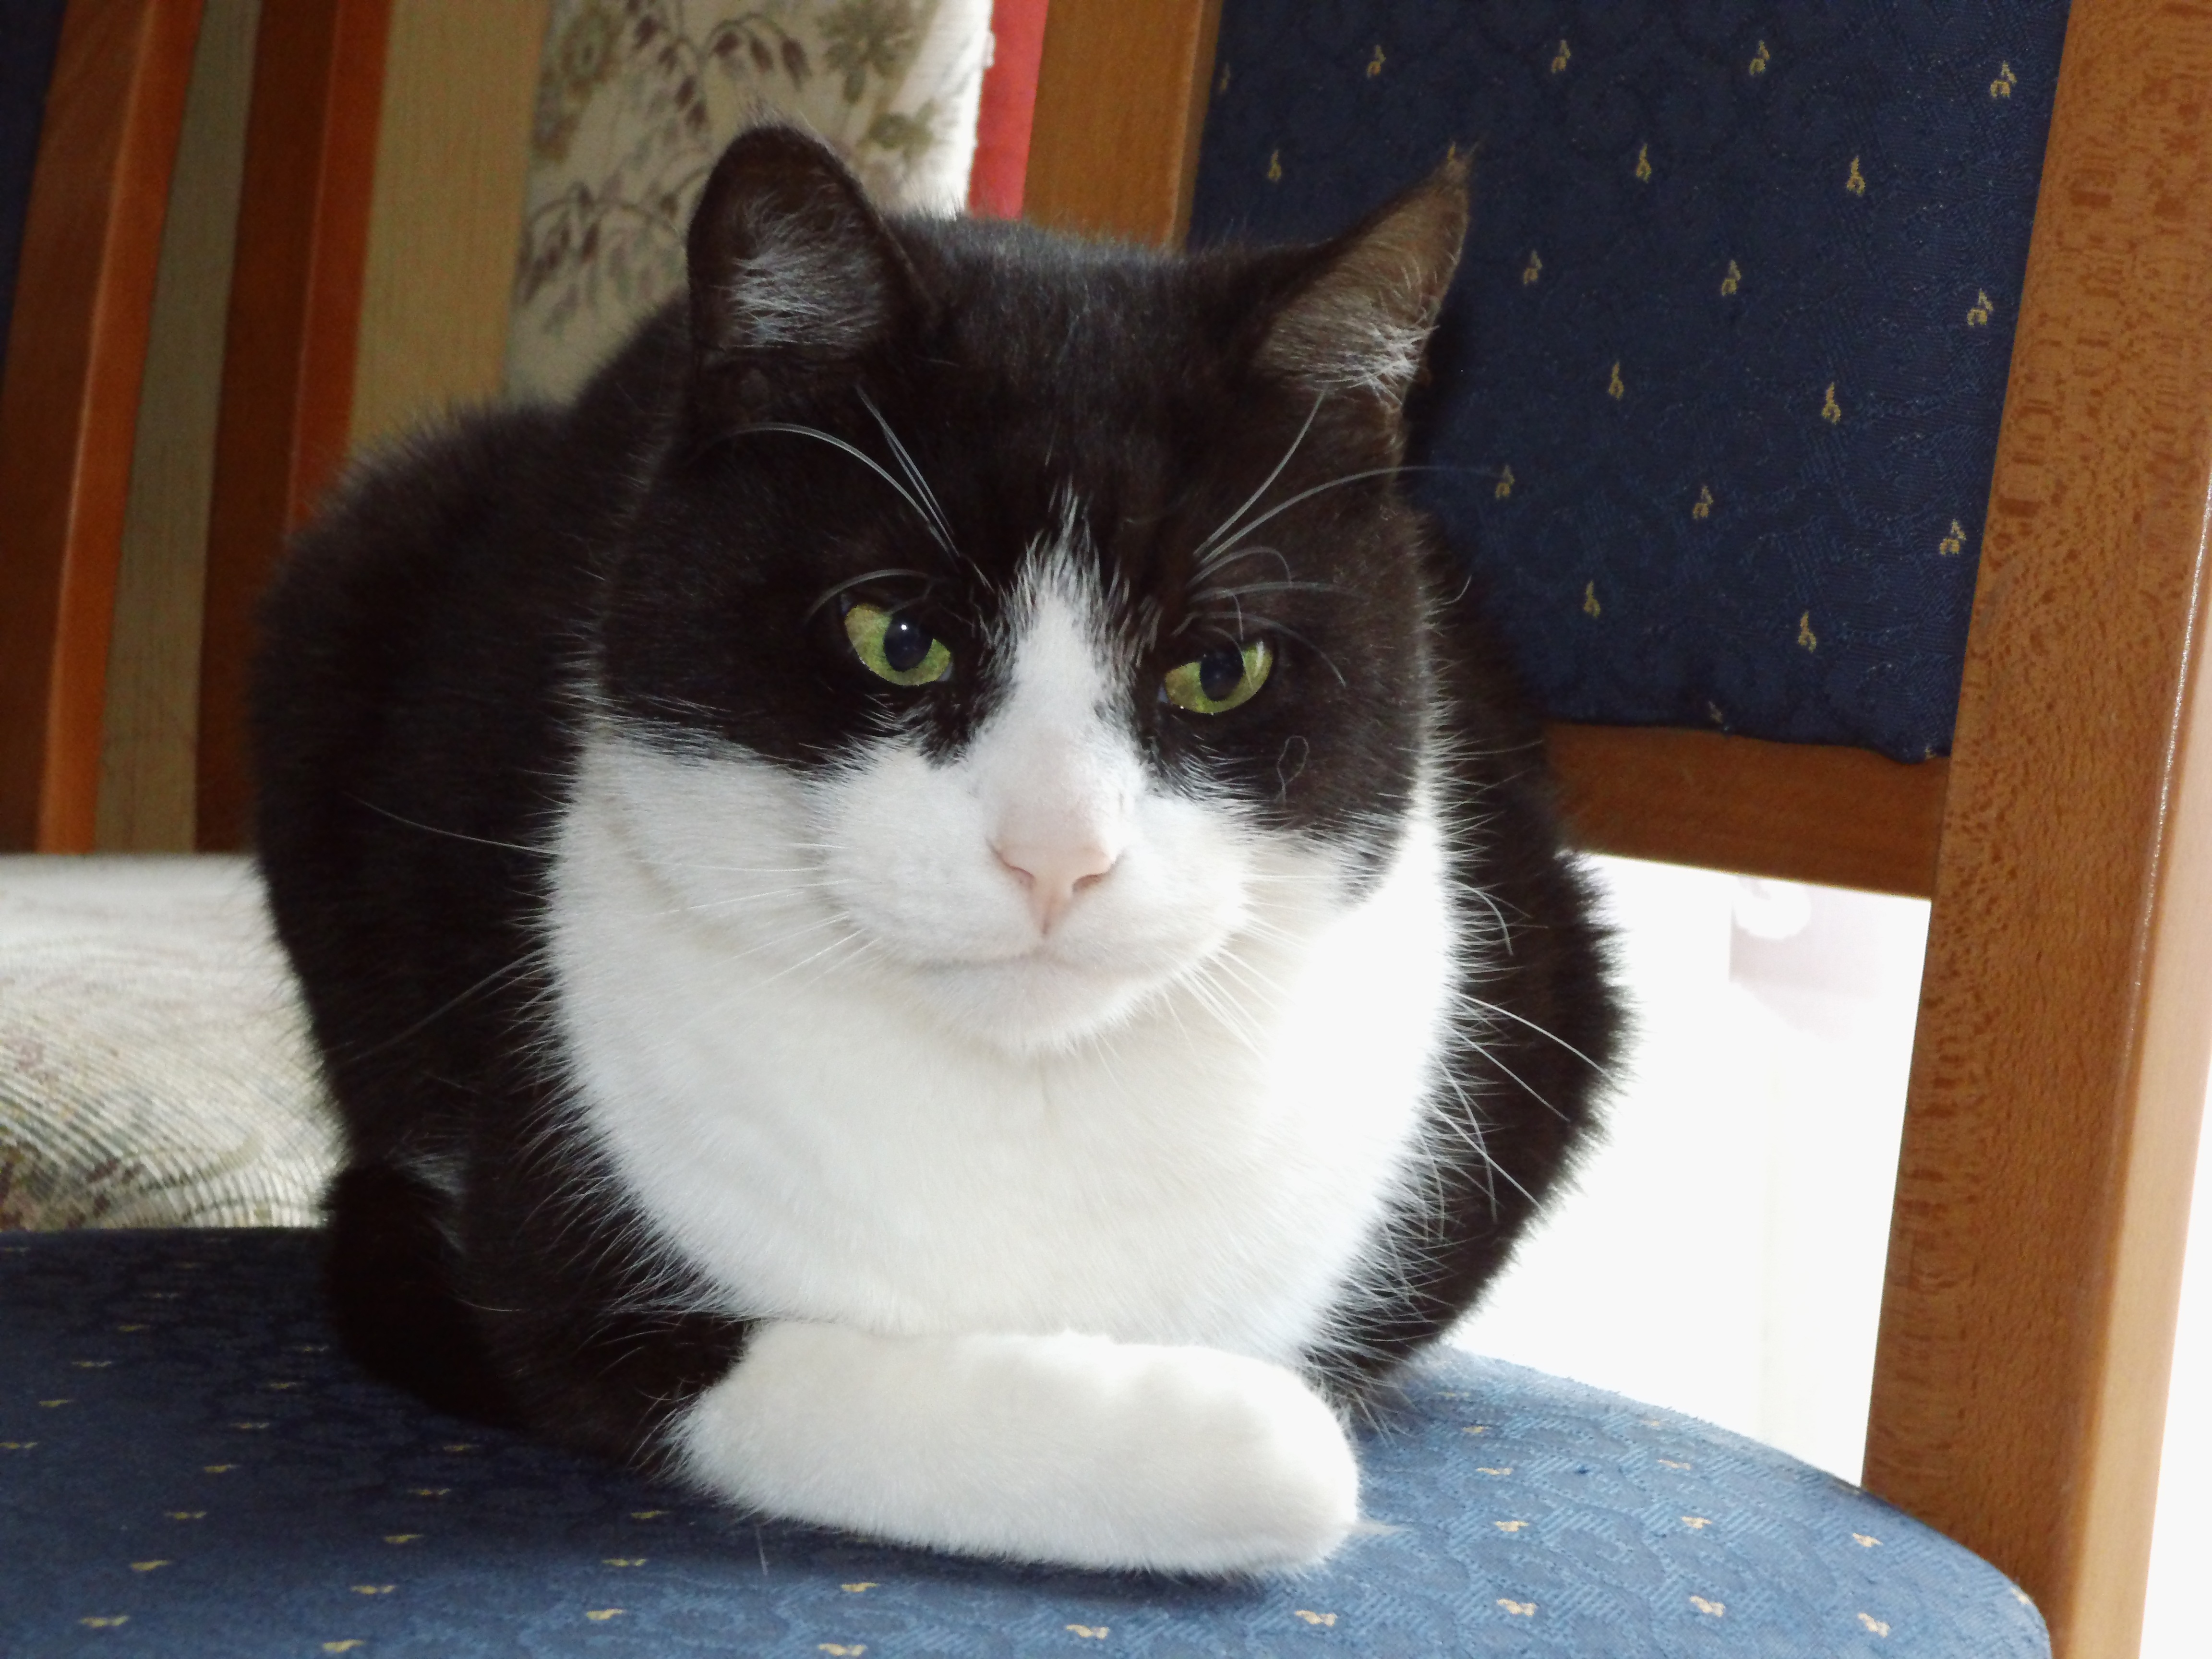
chair, fur, sight, kitten, cat, black cat, fauna, whiskers, snout, paw, peace of mind, european shorthair, small to medium sized cats, cat like mammal, domestic short haired cat, aegean cat, american wirehair